Godey Lime Kilns

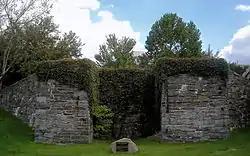

The Godey Lime Kilns, also known as Washington Lime Kilns, are an historical industrial building ruin, located beside the interchange of Rock Creek Parkway and Whitehurst Freeway, near the western end of L Street, Northwest, Washington, D.C., in the Foggy Bottom neighborhood.